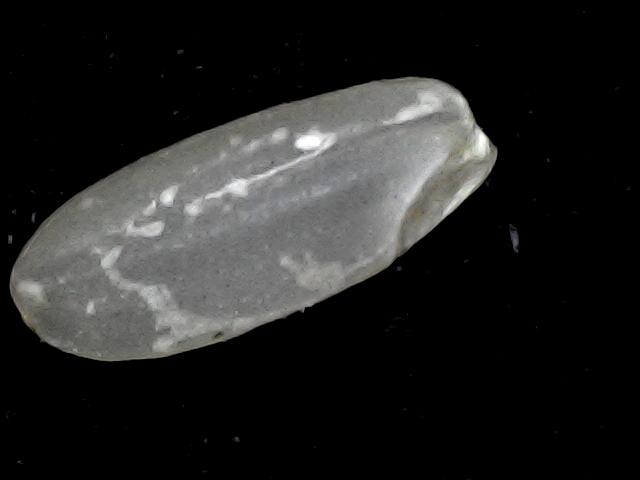
Rice variety: BR22